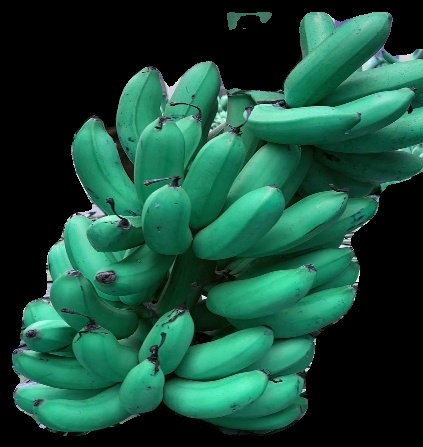
Variety: rasbale
Grade: grade1